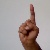
The image shows a hand gesture representing the letter 'D' in Indian Sign Language.